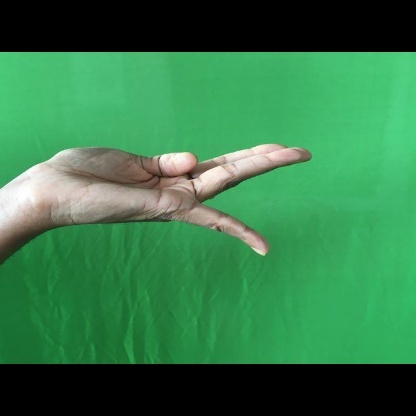
Mudra: Chaturam